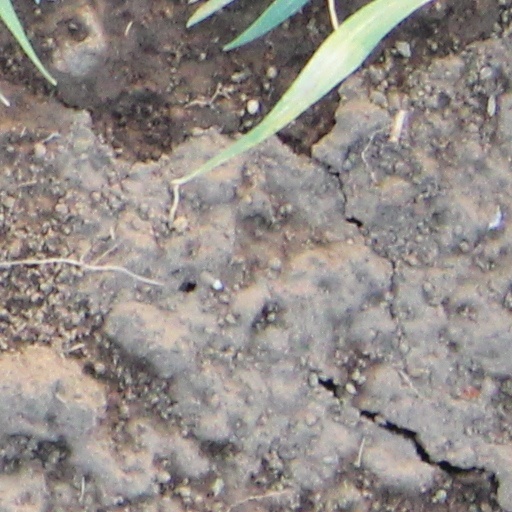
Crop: wheat